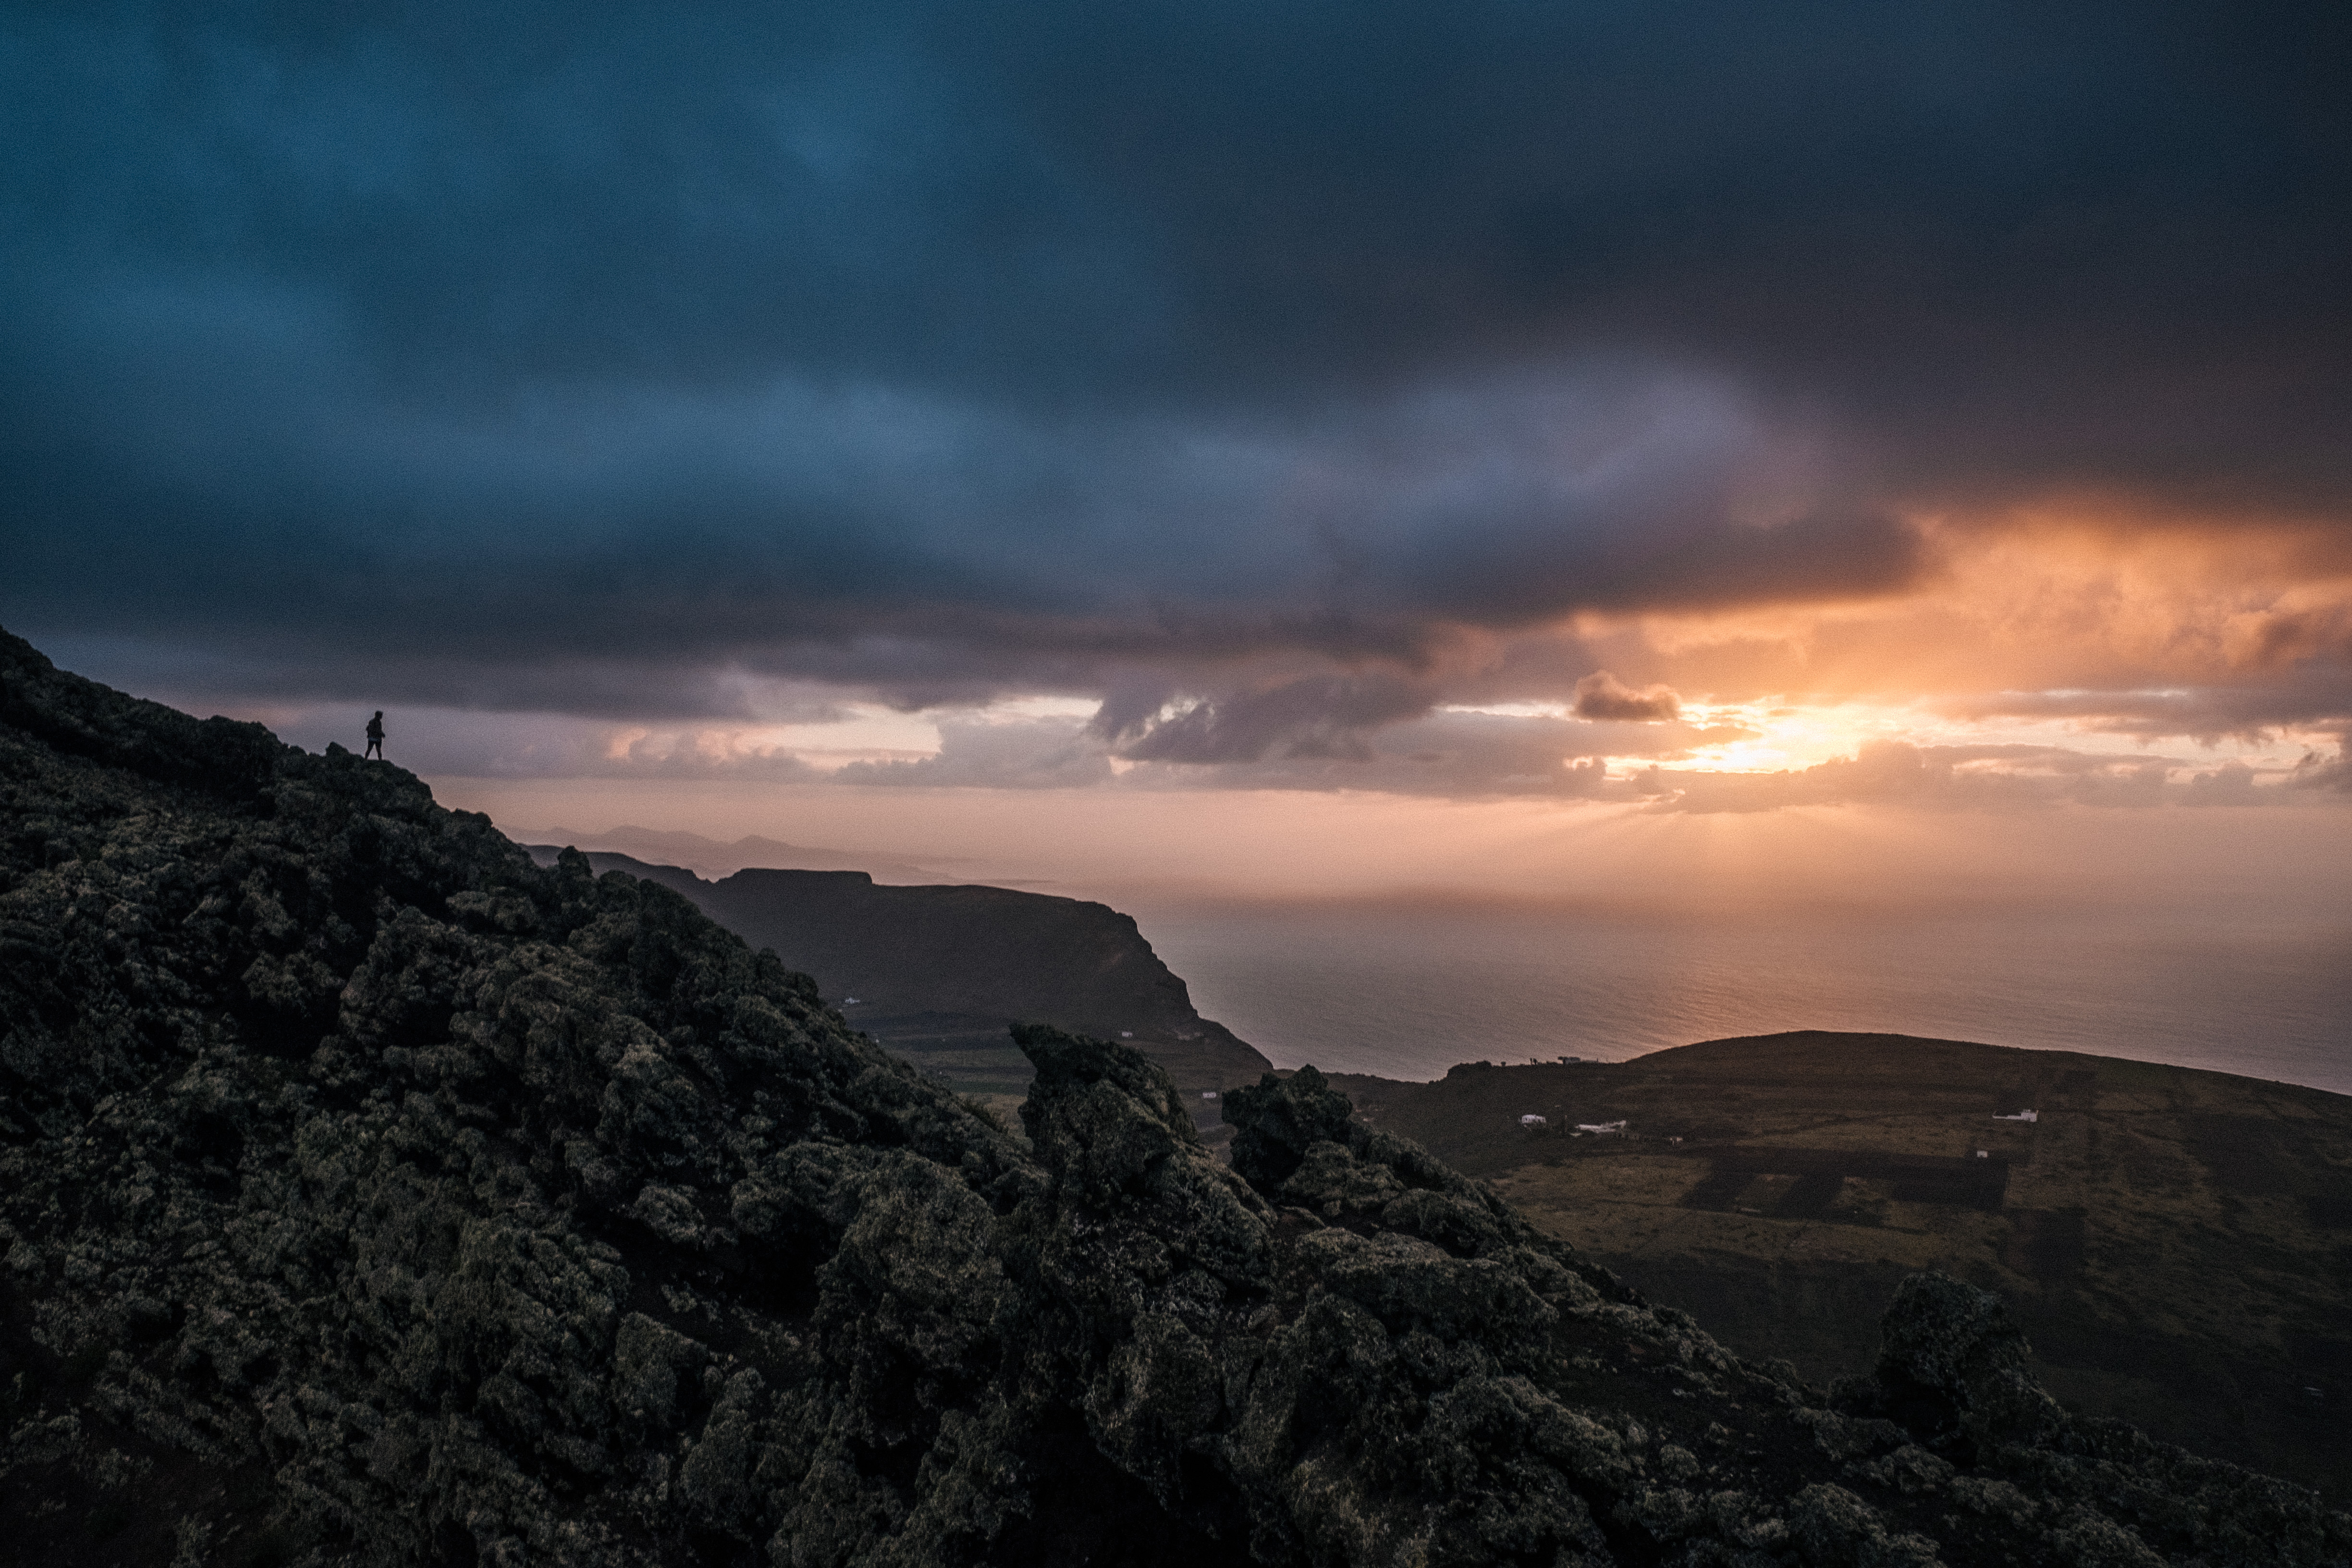
landscape, sea, coast, nature, rock, horizon, person, mountain, snow, cloud, sky, sunrise, sunset, sunlight, morning, hill, dawn, mountain range, cliff, dusk, evening, weather, darkness, summit, landform, meteorological phenomenon, atmospheric phenomenon, mountainous landforms